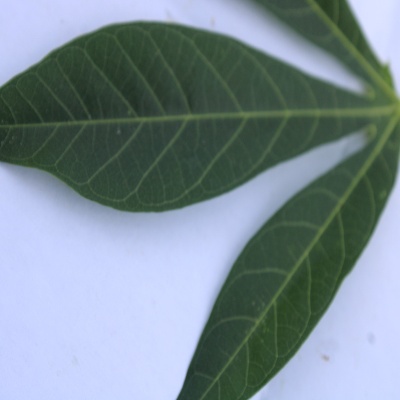
Crop: Cassava
Condition: healthy